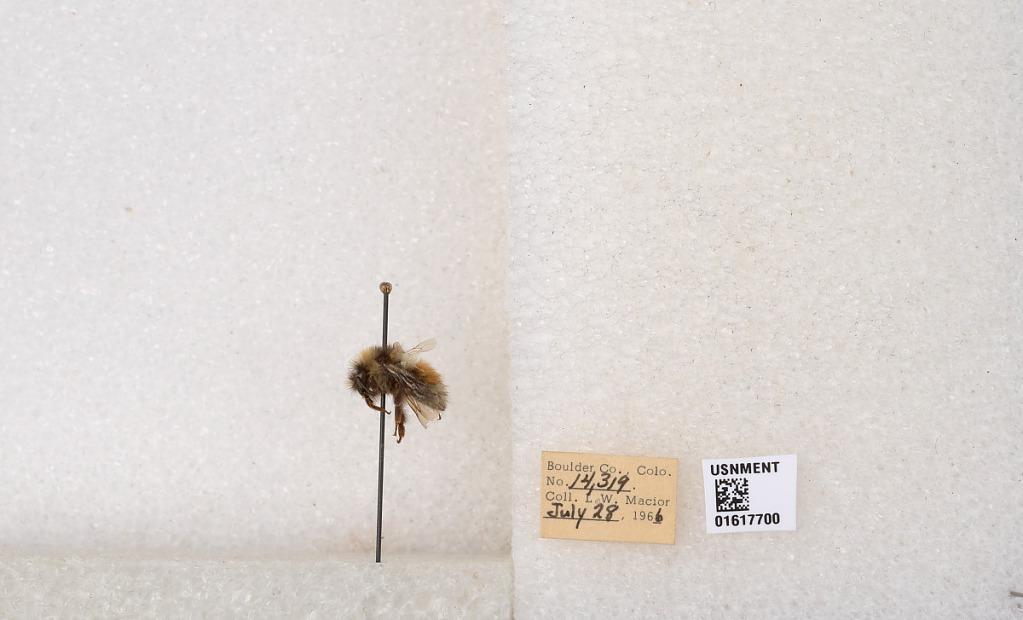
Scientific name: Bombus (Pyrobombus) sylvicola Kirby
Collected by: L. Macior
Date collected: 1966-7-28
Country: United States
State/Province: Colorado
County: Boulder
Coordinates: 40.0163, -105.294